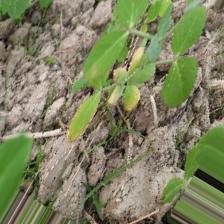
Label: Ascochyta blight